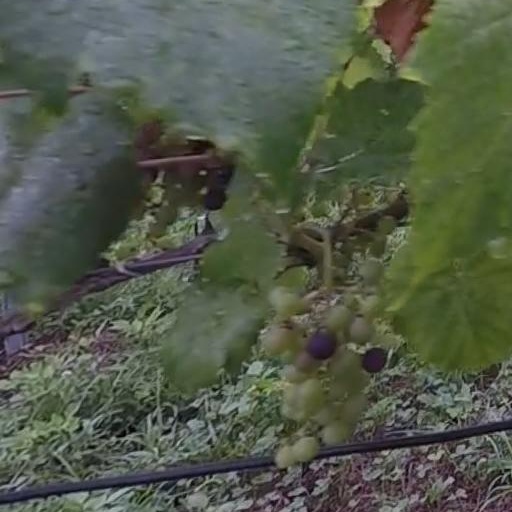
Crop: grape